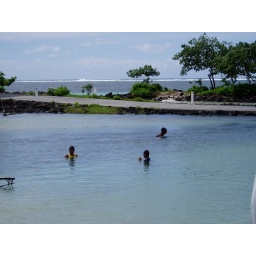
Boys eating raw fish in the river